William Holden

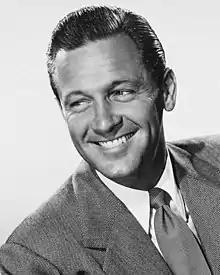
Holden in a publicity photo, 1950

William Franklin Holden (né Beedle Jr.; April 17, 1918 – November 12, 1981) was an American actor and one of the biggest box-office draws of the 1950s. He won the Academy Award for Best Actor for the film "Stalag 17" (1953) and the Primetime Emmy Award for Outstanding Lead Actor in a Limited or Anthology Series or Movie for "The Blue Knight" (1973).